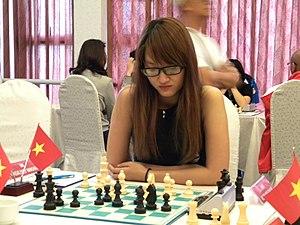
Võ Thị Kim Phụng est une joueuse d'échecs vietnamienne née le 8 juin 1993 à Hué et grand maître international féminin depuis 2017.